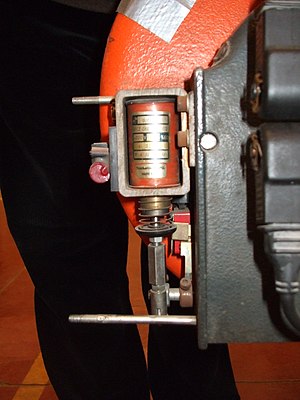
Aktuator
En solenoide med styringselektronik er et eksempel på en aktuator.
En aktuator er en type af motor til at bevæge eller styre en mekanisme eller et system.